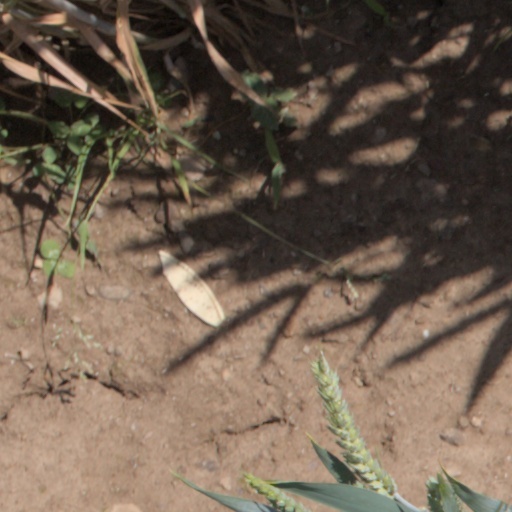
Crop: wheat